Kenneth Bernard (public health officer)

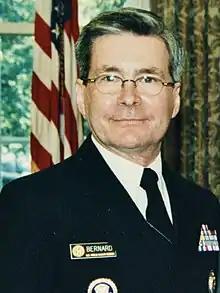
Kenneth Bernard

Rear Admiral Kenneth Bernard (USPHS, Ret.) is an American public health physician and expert on biodefense and health security policy. He served at the George W. Bush White House from 2002-2005 as Special Assistant to the President for Biodefense and as Assistant Surgeon General.